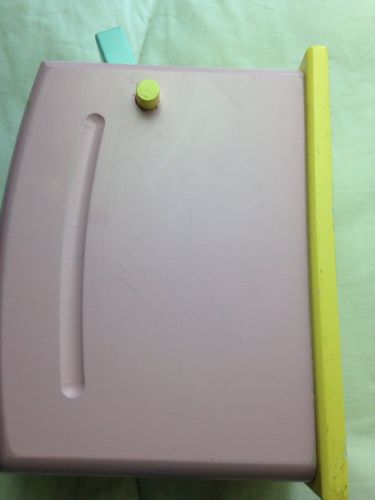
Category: toaster